Automne Pavia

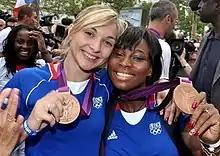
Pavia (left) with Priscilla Gneto in 2012

Automne Pavia (born 3 January 1989) is a French judoka. In 2012, she won bronze at the 2012 Summer Olympics in the class 57 kg.